Don Stonesifer

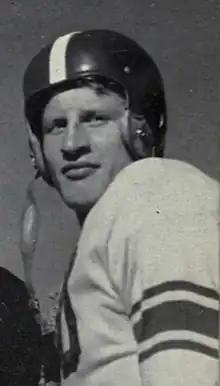
Stonesifer in 1950

Donald Humphrey Stonesifer (January 29, 1927 – October 15, 2021) was an American football wide receiver who played six seasons in the National Football League (NFL).